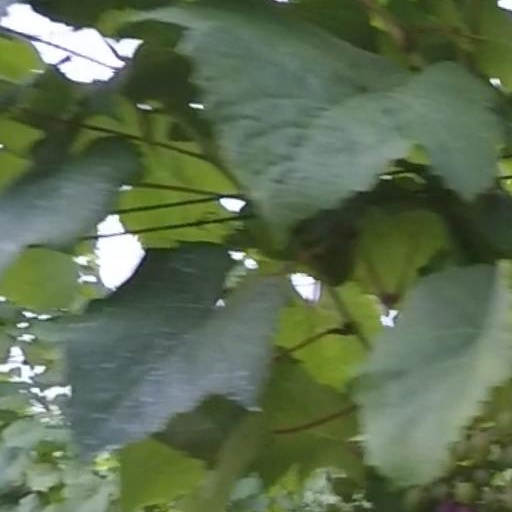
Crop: grape